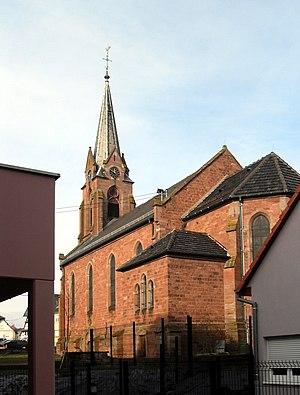
L'église Saint-Arbogast à Geudertheim